History of Chiapas

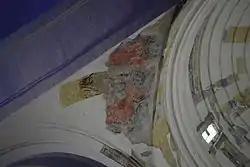
Remnants of frescos at the Saint Mark Cathedral of Tuxtla Gutiérrez

When the Spanish arrived in the 16th century, they found the indigenous peoples divided into Mayan and non-Mayan, with the latter dominated by the Zoques and Chiapanecas. The first contact between Spaniards and the people of Chiapas came in 1522, when Hernán Cortés sent tax collectors to the area after Aztec Empire was subdued. The first military incursion was headed by Luis Marín, who arrived in 1523. After three years, Marín was able to subjugate a number of the local peoples, but met with fierce resistance from the Tzotzils in the highlands. The Spanish colonial government then sent a new expedition under Diego de Mazariegos. Mazariegos had more success than his predecessor, but many natives preferred to commit suicide rather than submit to the Spanish. One famous example of this is the Battle of Tepetchia, where many jumped to their deaths in the Sumidero Canyon.